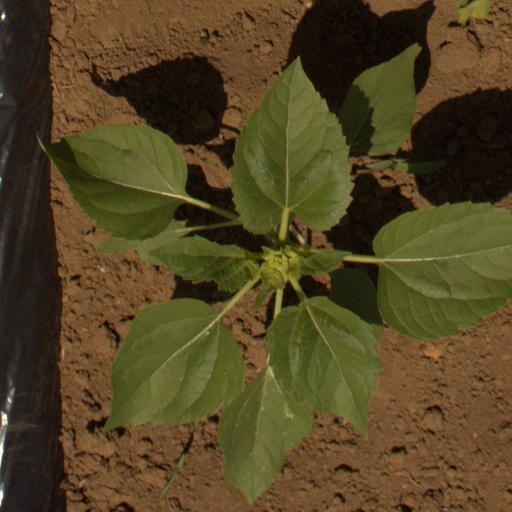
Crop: Jerusalem artichoke